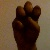
The image shows a hand gesture representing the letter 'E' in Indian Sign Language.